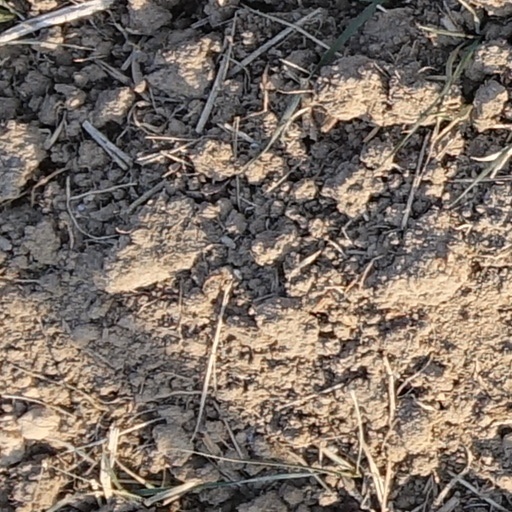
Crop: wheat